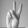
ASL letter: V